Camera bag

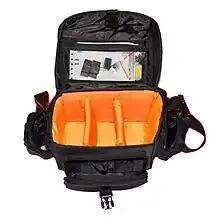
A camera bag

Camera bags are a 20th-century development for the convenient carrying and quick access to high-end camera equipment. They replaced fitted leather cases that were supplied with the earliest cameras.